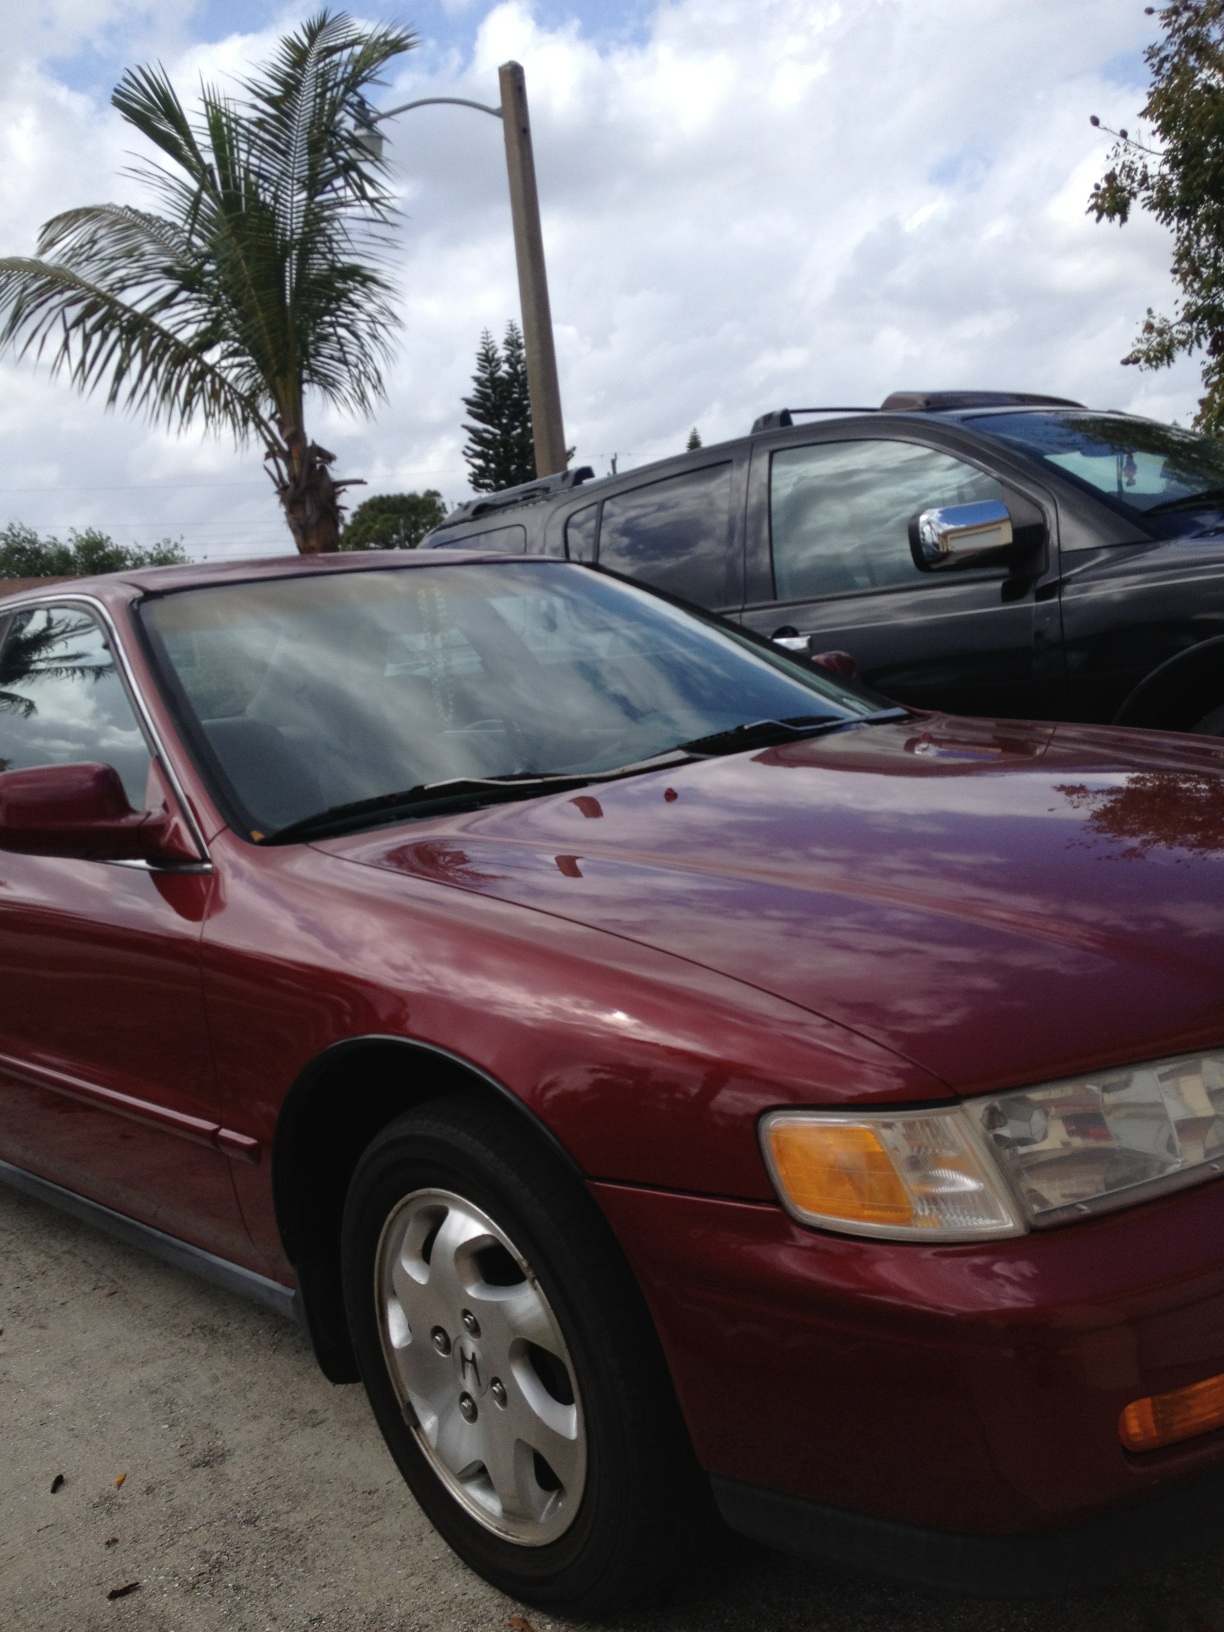Question: What is that?
Answer: car